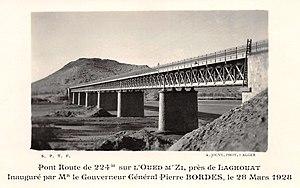
Pont route sur l'oued M'Zi, près de Laghouat (Algérie), 1928/
Daniel Lefeuvre, né le 11 août 1951 à Paris et mort le 4 novembre 2013 à Paris, est un historien français, spécialiste du monde colonial, et en particulier de l'Algérie coloniale, qu'il a principalement étudiée sous l'angle de l'histoire économique.